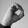
ASL letter: O